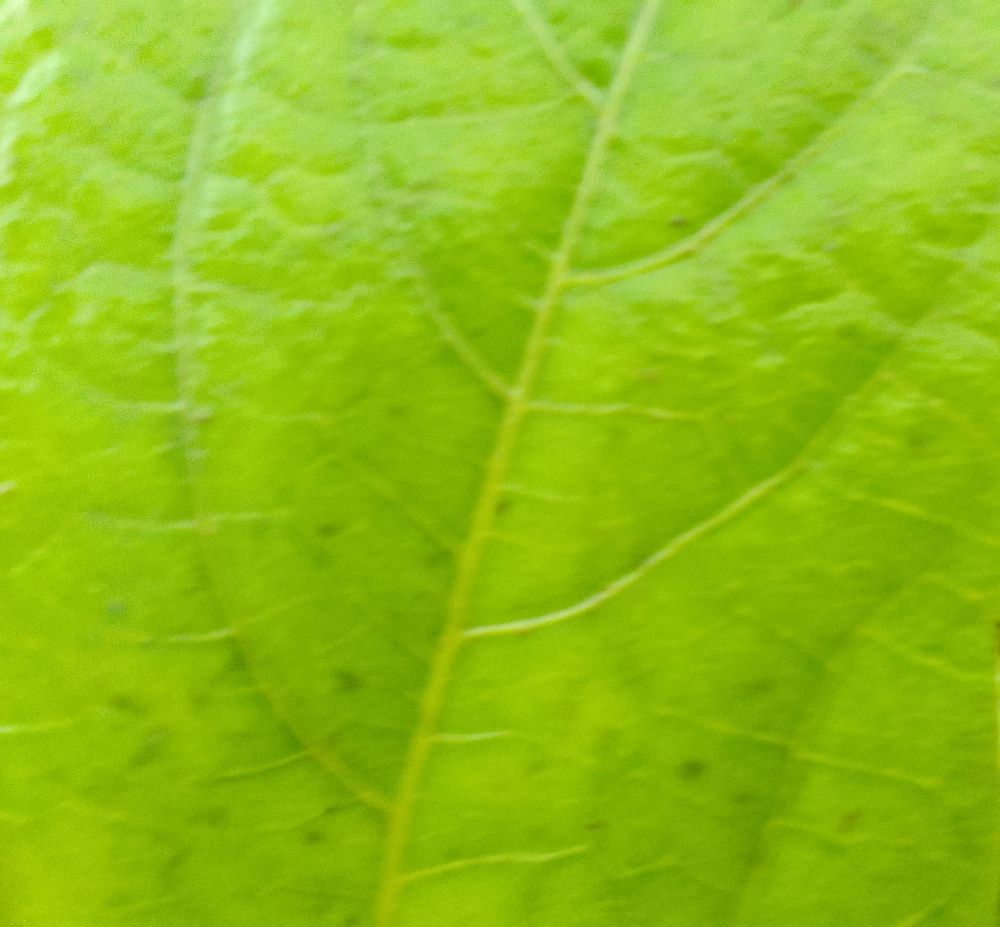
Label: healthy